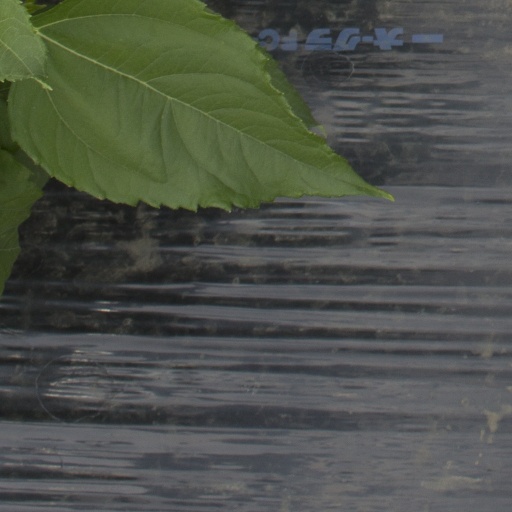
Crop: Jerusalem artichoke